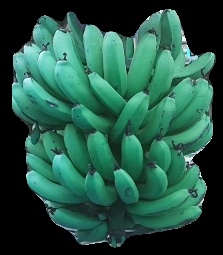
Variety: pachbale
Grade: grade3